Z Battery

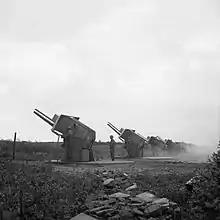
Z Battery manned by the Home Guard on Merseyside in July 1942

The first Z Batteries were equipped with a single-rocket launcher, the Projector, 3-inch, Mark 1. It was soon found that the rockets did not perform as accurately as the trials had suggested and that the proximity fuses were rarely effective. Salvo-fire was introduced and projectors capable of firing an ever-larger number of rockets were developed. The Projector, 3-inch, No 2, Mk 1 was a twin launcher and the No 4 Mk 1 and Mk 2 fired ripples of 36 rockets.